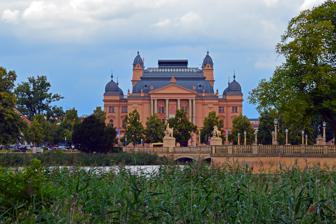
Building: Mecklenburg State Theatre
Country: Germany
Year built: 1886
Mecklenburg State Theatre Mecklenburg State Theatre in Schwerin (facade of the main theatre of Mecklenburgisches Staatstheater) The Mecklenburg State Theatre ( German : Mecklenburgisches Staatstheater Schwerin ) is the principal theatre of Schwerin in Germany. Its main theatre (or Großes Haus ) seats 650 people and is used for the performance of plays, opera, musical theatre and ballet. Designed by Georg Daniel, the present building was built between 1883 and 1886 after the previous court theatre had been destroyed by fire in 1882. It was inaugurated on 3 October 1886 with a performance of Gluck's Iphigénie en Aulide with Marie Wittich in the title role. The complex also includes the State Museum in Schwerin ( Staatliche Museum Schwerin ) and a 240-seat concert hall, now used for performances of chamber works. All theatres were closed for the autumn season of 1944, with the staff drafted wherever possible. By German standards, wartime casualties and destruction by bombing in Schwerin were small, in spite of nightly RAF raids and the droning of massive bomber pulks as silver specks on the sky during the day on their way to Berlin.  Americans were the first to enter the town in the spring of 1945, handing it over to the British until the Russians arrived. These ordered the immediate reopening of the theatre, taking great interest in light operas and operettas as an art they very much appreciated, but until then out of their reach in most parts of Stalin's Soviet Union. Not familiar with Central European culture, one saw their well-fed ladies wearing night gowns during the invariably full houses as a substitute for an evening dress.  In the immediate years to follow, there was a gradual exodus of key staff to the West, where few found equivalent employment.  The ensuing vacancies provided new chances for many musicians, who were prepared to stay in East Germany to gain important positions there in their later career. Lutz Kreisel was the chief stage designer of the Mecklenburg State Theatre from 1971-2007. References